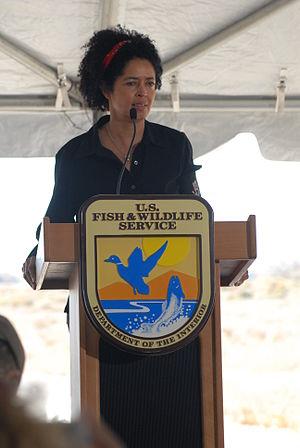
Paula Kahumbu, née le 25 juin 1966, est une conservationniste kényanne et la directrice de WildlifeDirect. Elle est surtout connue pour sa campagne de préservation des éléphants et de la faune sauvage, étant porte-parole de la campagne Hands Off Our Elephants lancée en 2014 avec la première dame kenyane Margaret Kenyatta.